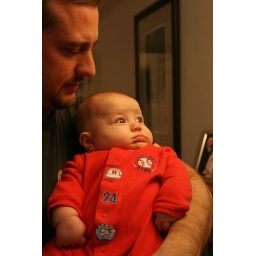
Mary with the quick draw snaps a nice shot of Adam in his lounge position shortly before bed time.